Hart 415T engine

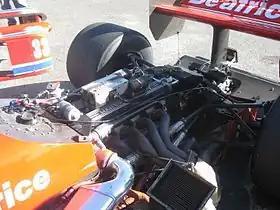
Hart 415T in a Lola THL1

The Hart 415T is a four-stroke, 1.5-litre, turbocharged, inline four-cylinder racing Internal combustion engine, designed, developed and tuned by Brian Hart of Hart Racing Engines, for use in Formula One racing and competition, between and .